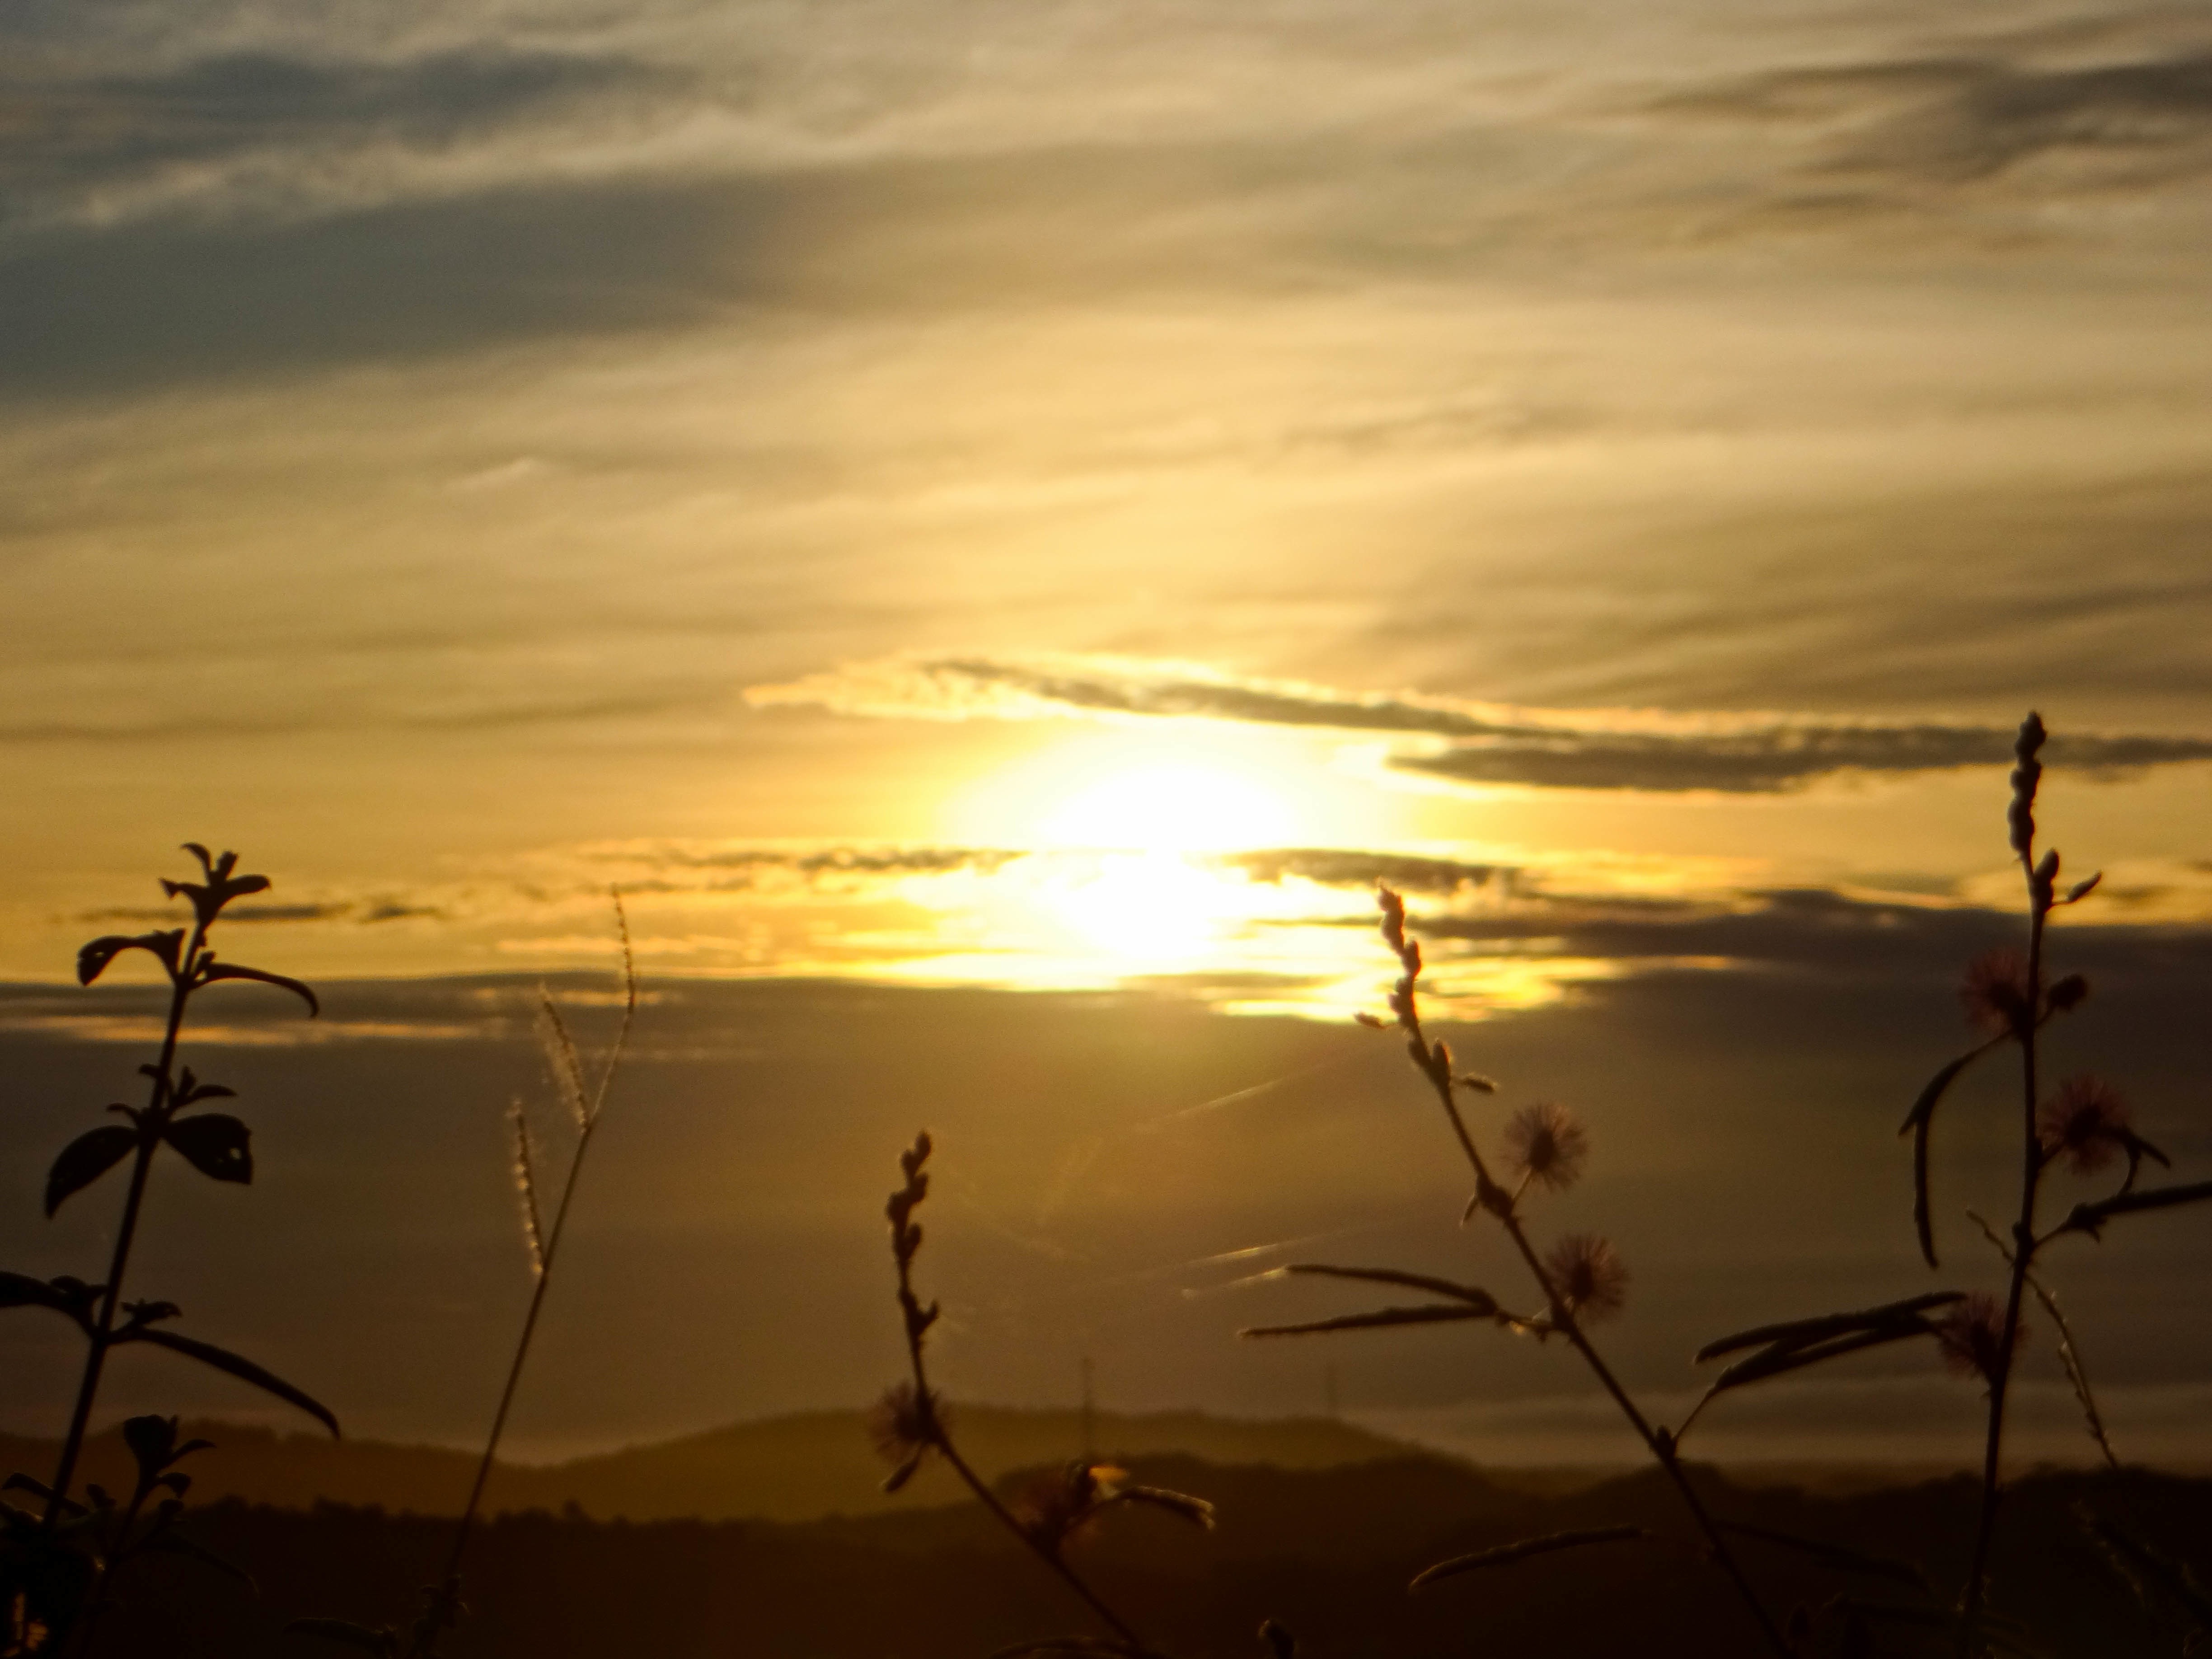
sea, coast, horizon, cloud, sky, sun, sunrise, sunset, prairie, sunlight, morning, wind, dawn, atmosphere, dusk, evening, plain, afterglow, atmospheric phenomenon